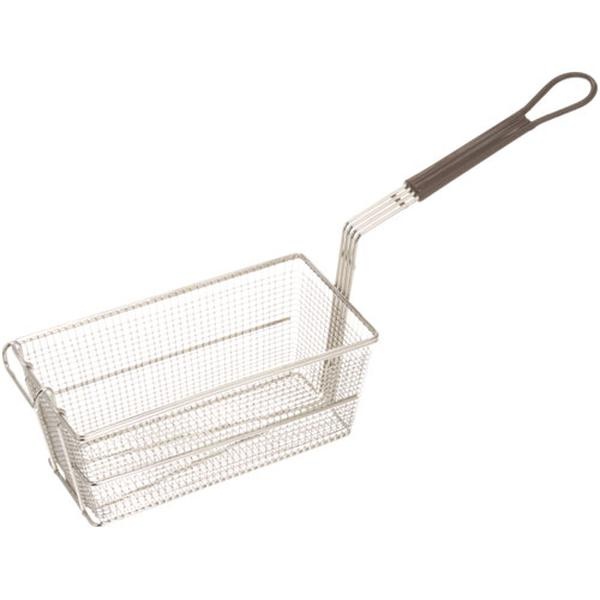
VULCAN -8030271
Brand: Vulcan
Description: PRODUCT INFO: FRYER BASKET, TWIN SIZE, FRONT HOOK 13-1/4 "L X 6-5/8" W X 6" H, COATED HANDLE ANETS FRYER 14, 14(B, D, E, G, GS, UT22), 14X1(AA, B, D, DG, E, EG), DI-(11, 17, 22), E11, E11(AA, D), E15, E15(AA FOR VULCAN Fits Brand: VULCAN Manufacturer part number: -8030271 Use this part in your VULCAN HVAC equipment. This part is covered by manufacturer warranty. OEM part numbers are used for reference only, see our Term Of Service for more details Keywords: 8030271
Category: Sporting Goods > Outdoor Recreation > Fishing > Fishing Hook Removal Tools > Boilie Rolling Tables